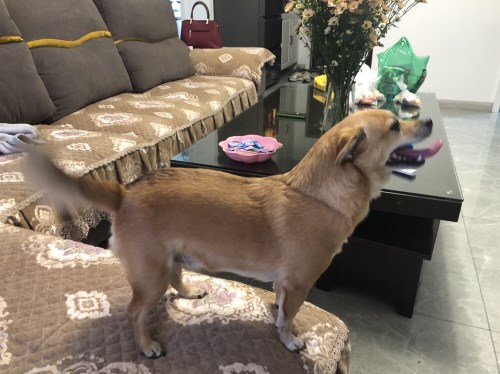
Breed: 3336-n000121-chinese_rural_dog